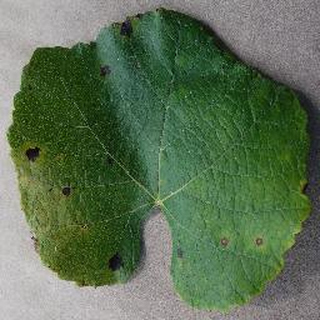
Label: grape_leaf_blight